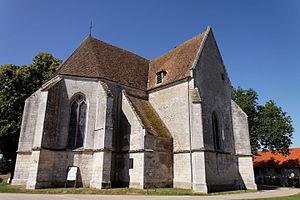
Cours, parfois Cours-lès-Cosne, est une ancienne commune française située dans le département de la Nièvre et la région Bourgogne-Franche-Comté. Depuis le 1ᵉʳ janvier 1973, elle fait partie de la commune de Cosne-Cours-sur-Loire.